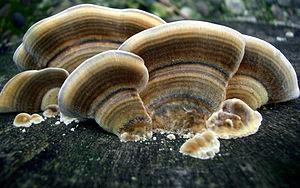
Trametes est un genre de champignons de la famille des Polyporaceae.
Trametes versicolor, le polypore versicolore, est un champignon lignivore de la famille des Polyporaceae, vecteur de pourriture blanche.
Cette page a pour objet de présenter un arbre phylogénétique des Basidiomycota, c'est-à-dire un cladogramme mettant en lumière les relations de parenté existant entre leurs différents groupes, telles que les dernières analyses reconnues les proposent. Ce n'est qu'une possibilité, et les principaux débats qui subsistent au sein de la communauté scientifique sont brièvement présentés ci-dessous, avant la bibliographie.